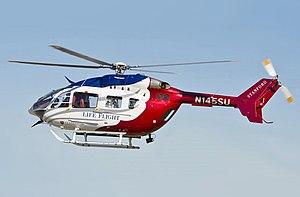
La Garde côtière philippine est un service armé et en uniforme chargé principalement d'appliquer les lois dans les eaux territoriales des Philippines, de mener des opérations de sécurité maritime, de protéger la vie et les biens en mer et de protéger le milieu et les ressources marins ; semblable aux garde-côtes du monde entier.